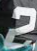
Number: 2